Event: Nepal Earthquake
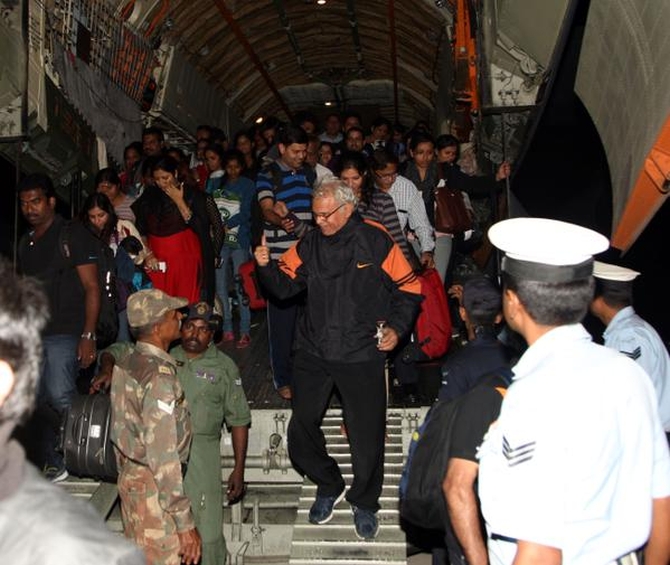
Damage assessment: no_damage